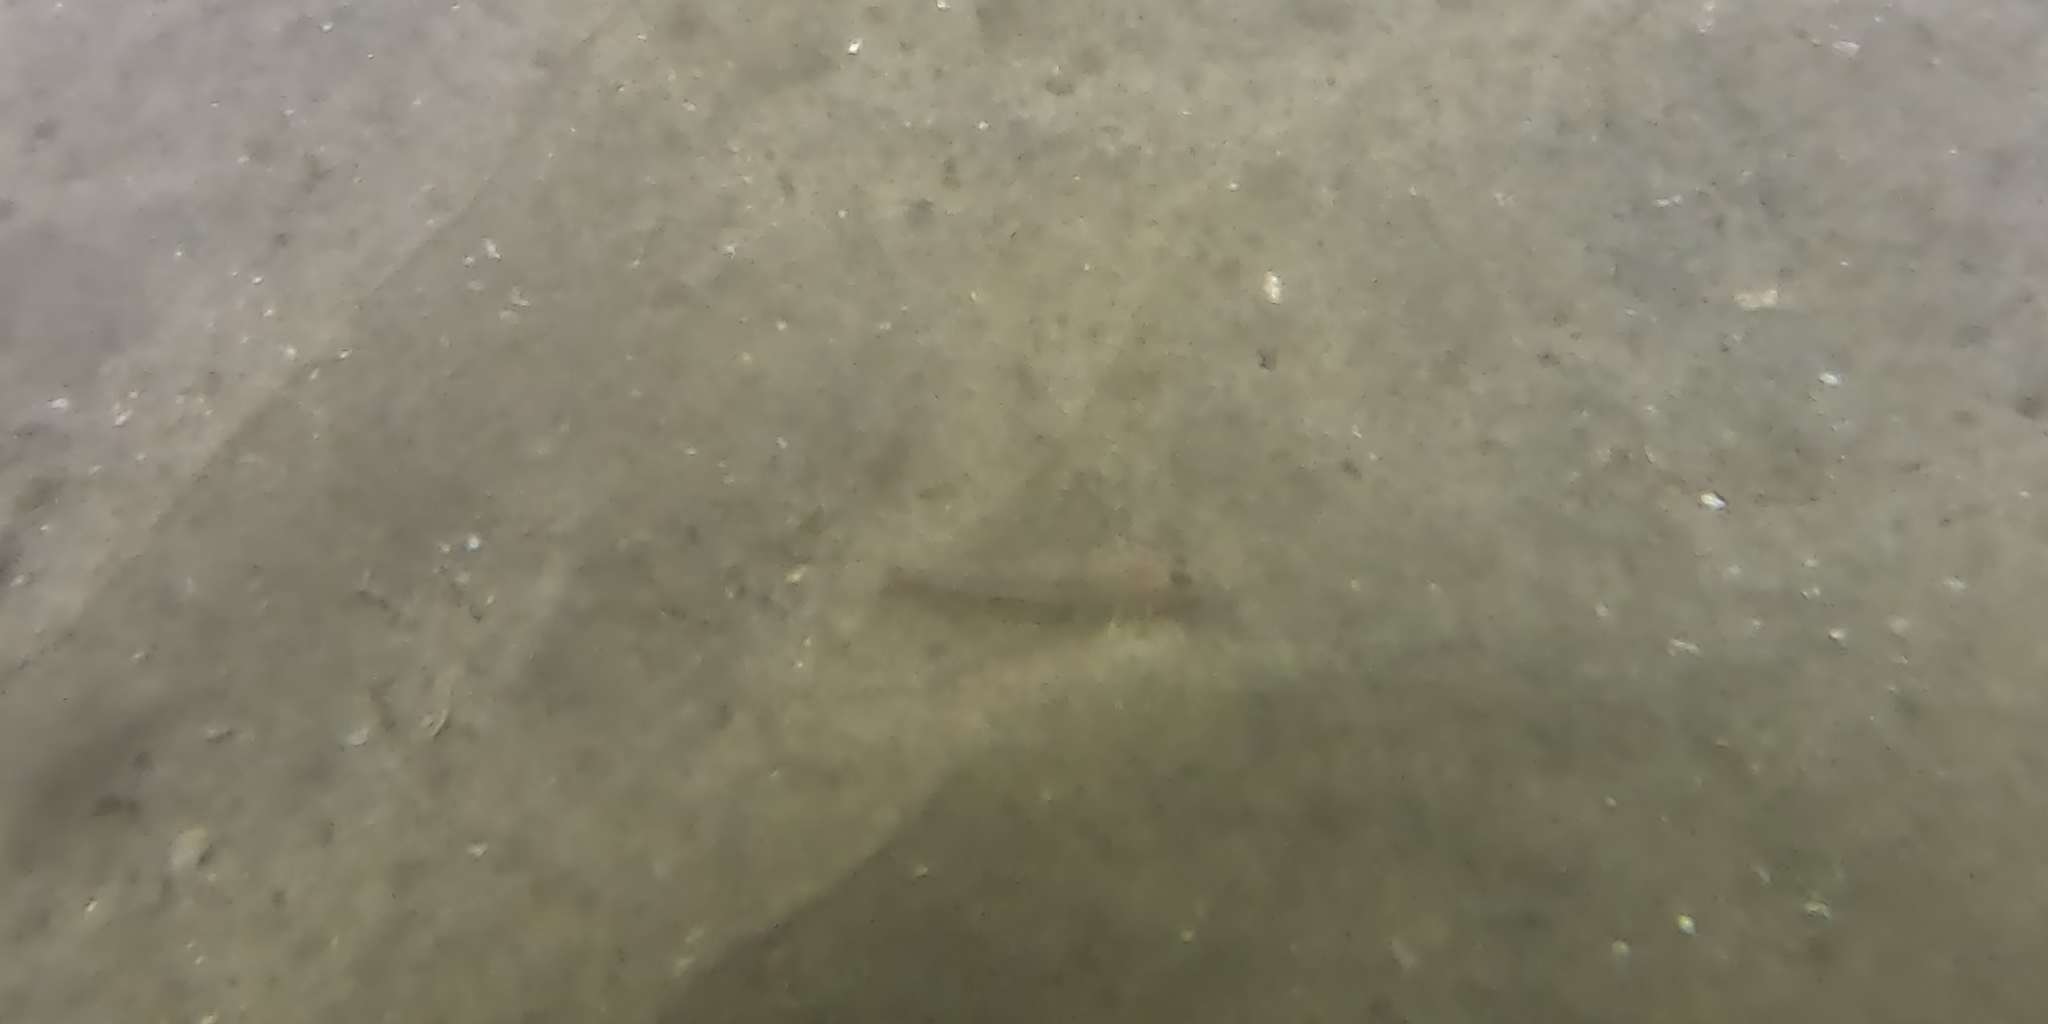
Seabed habitat: sand